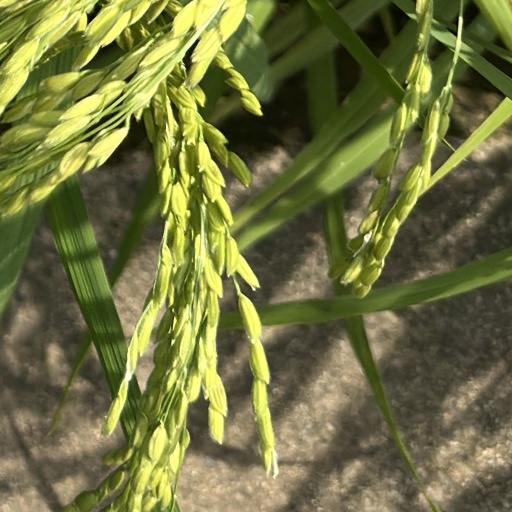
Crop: rice